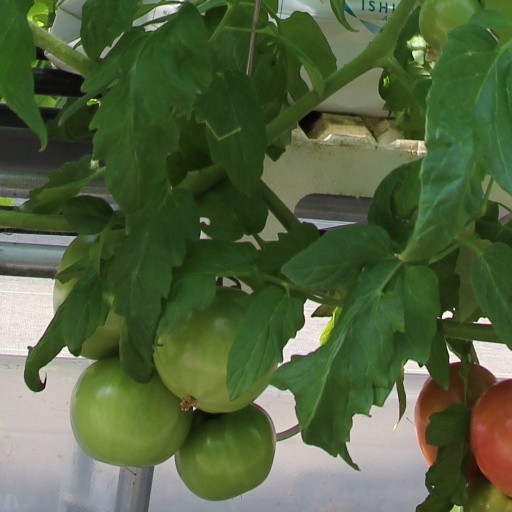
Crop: tomato